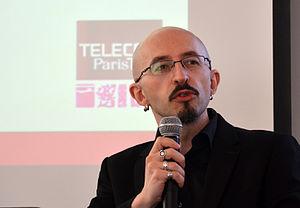
Antonio Casilli, MCF Télécom ParisTech, chercheur au Centre Edgar Morin, EHESS, «
Antonio Casilli, né le 18 février 1972, est professeur de sociologie à Télécom Paris et chercheur de l'Institut Interdisciplinaire de l’Innovation, unité mixte de recherche du Centre National de la Recherche Scientifique.